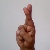
The image shows a hand gesture representing the letter 'R' in Indian Sign Language.